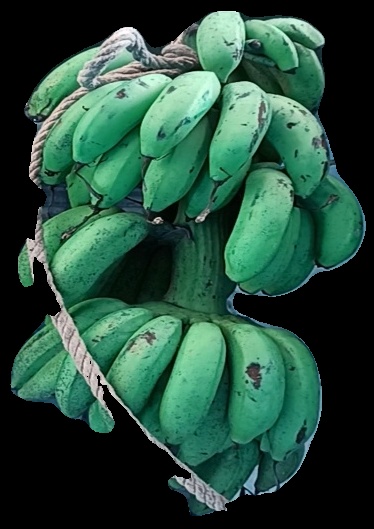
Variety: rasbale
Grade: grade2